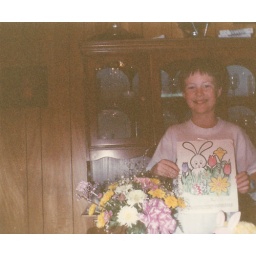
Won a cake and a bouquet of flowers in a coloring contest at the local grocery store